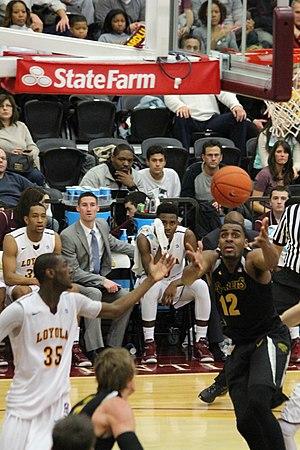
Milton Doyle, né le 31 octobre 1993 à Chicago dans l'Illinois, est un joueur de basket-ball américain évoluant au poste d'arrière.